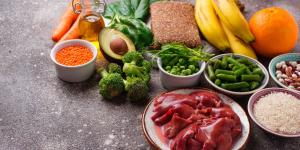
alimentos ricos con acido folico